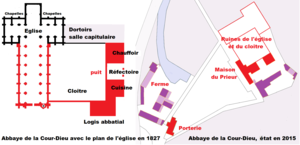
Abbaye de la Cour-Dieu, Ingrannes, Loiret, Plan
L'abbaye de la Cour-Dieu est une ancienne abbaye cistercienne française du XIIᵉ siècle située à Ingrannes, dans le département du Loiret et la région Centre-Val de Loire. Elle est classée au titre des Monuments historiques.